Nobel Library

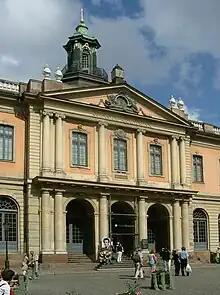
The Stock Exchange Building where the Nobel Library is located

The Nobel Library ( or, officially, , e.g. "Nobel Library of the Swedish Academy") is the public library of the Swedish Academy instituted to assist the evaluation of Nobel laureates to the Prize in Literature and other awards granted by the academy. The library is located in the so-called Stock Exchange Building at 4, Källargränd, a short alley passing between Slottsbacken and Stortorget in Gamla stan, the old town in central Stockholm, Sweden.